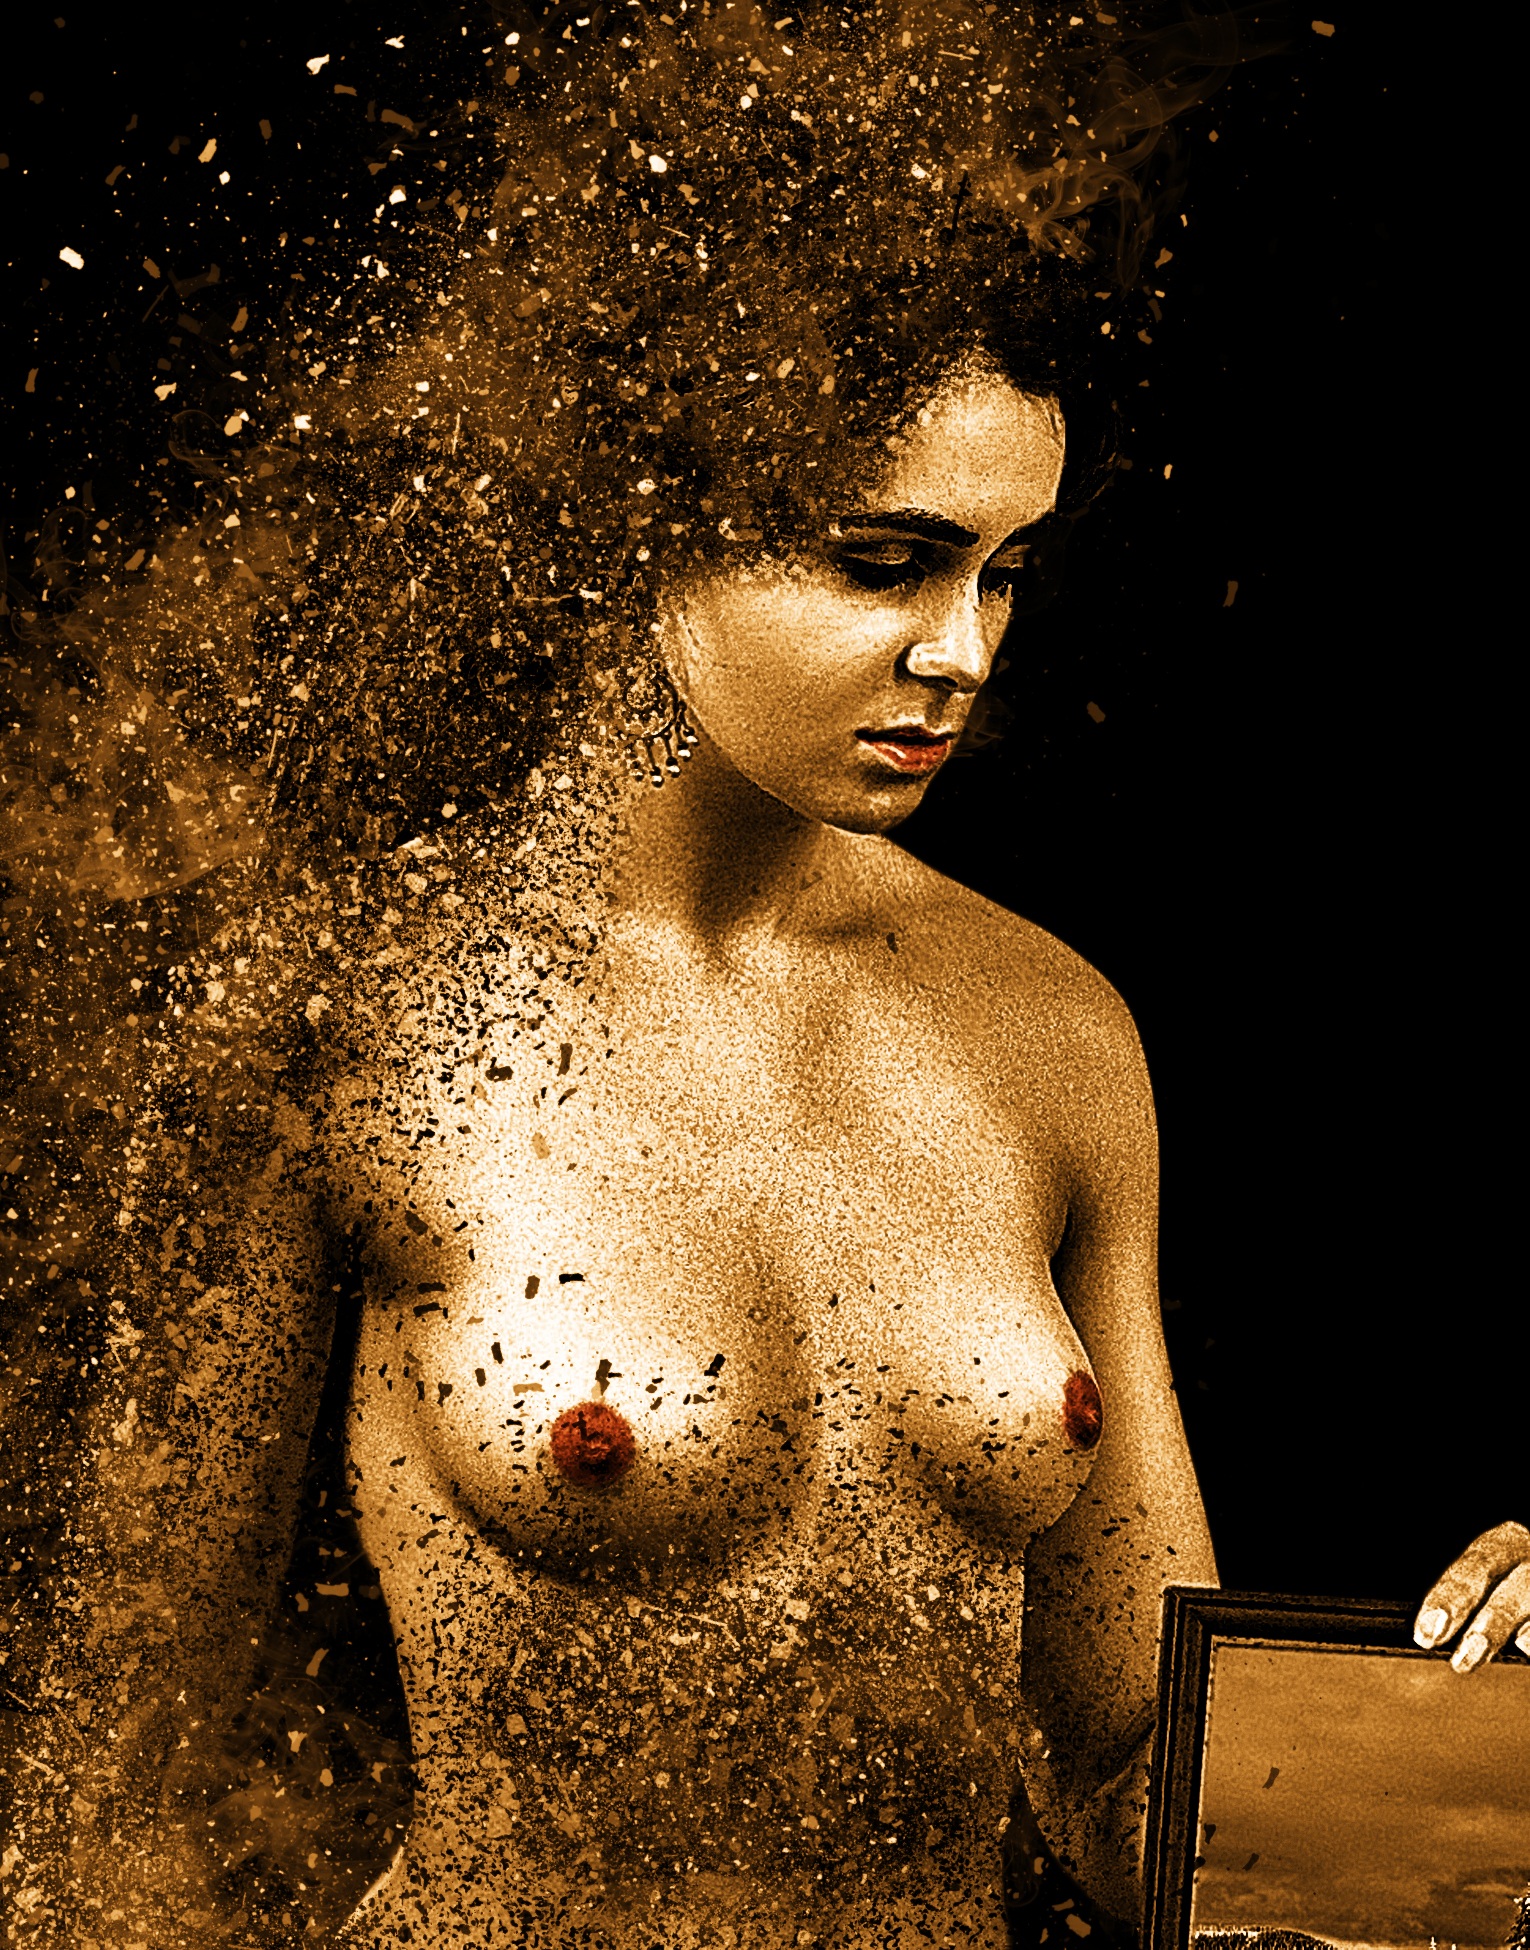
woman, female, model, young, romantic, face, art, shooting, figure, skin, pose, beauty, sexy, pretty, naked, of course, mythology, act, breasts, bosom, album cover